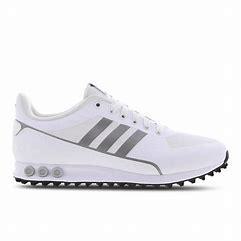
Brand: Adidas
Model: La Ii